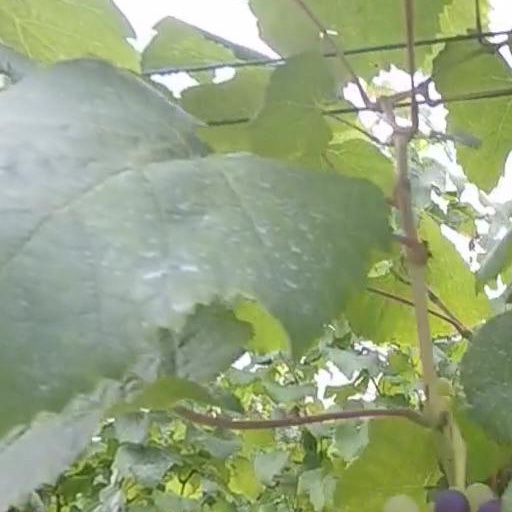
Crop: grape